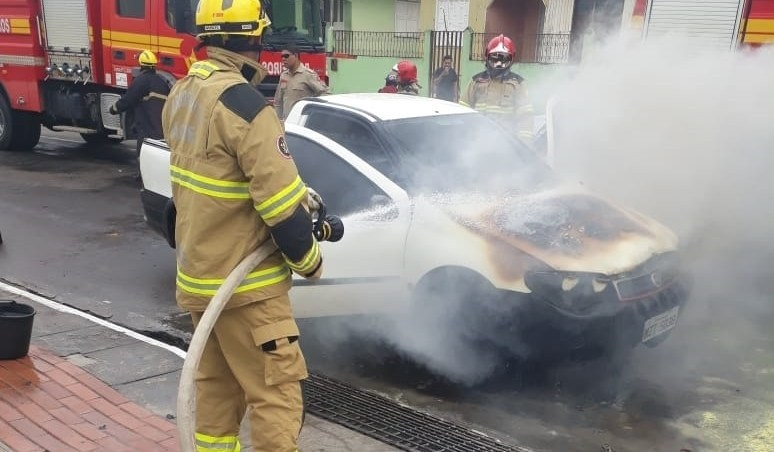
Fire: no
Smoke: yes